USS Marmora (1862)

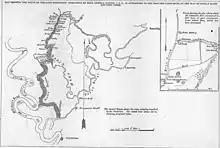
Map of the Satartia, Liverpool, and Yazoo City areas from the "Official Records of the Union and Confederate Navies"

In early 1863, Grant and Porter made a plan that has become known as the Yazoo Pass expedition to bypass the Confederate stronghold of Vicksburg by moving through nearby waterways. Smith was in charge of the expedition. On February 13, Smith realized that the expedition would take long enough that there would be no chance of surprise, so additional ships, including "Marmora", were assigned to the expedition. "Marmora", with seven other warships and three coal barges, entered Moon Lake on February 20 or 21, where they waited for a number of transports carrying Union Army troops. The expedition continued through Yazoo Pass itself on February 26, reaching Coldwater, Mississippi, two days later. The narrow channel forced the vessels to advance in a single-file line, so "Marmora" and the other tinclads assigned to the expedition were distributed throughout the column, to better protect the troop transports and expedite the movement of coal barges. On March 8, "Marmora", a towboat, and a transport containing the 29th Iowa Infantry Regiment were left behind at a point on the Tallahatchie River to guard two coal barges. By March 13, "Marmora" had gone back towards the Mississippi River for supplies. That day, she met a squadron of vessels loaded with troops for the expedition and then escorted the squadron through Moon Lake to Yazoo Pass the next day. March 14 saw "Marmora" engaged in a minor skirmish against Confederate land forces. Two days later, the tinclad led the vessels through Yazoo Pass. On March 21, "Marmora" rejoined the main expeditionary force on the Tallahatchie, together with the ships she was escorting. The combined group then moved back down the Tallahatchie towards Confederate-held Fort Pemberton. On March 26, "Marmora" was released from the expedition to escort a group of transports back upriver; she also carried dispatches.